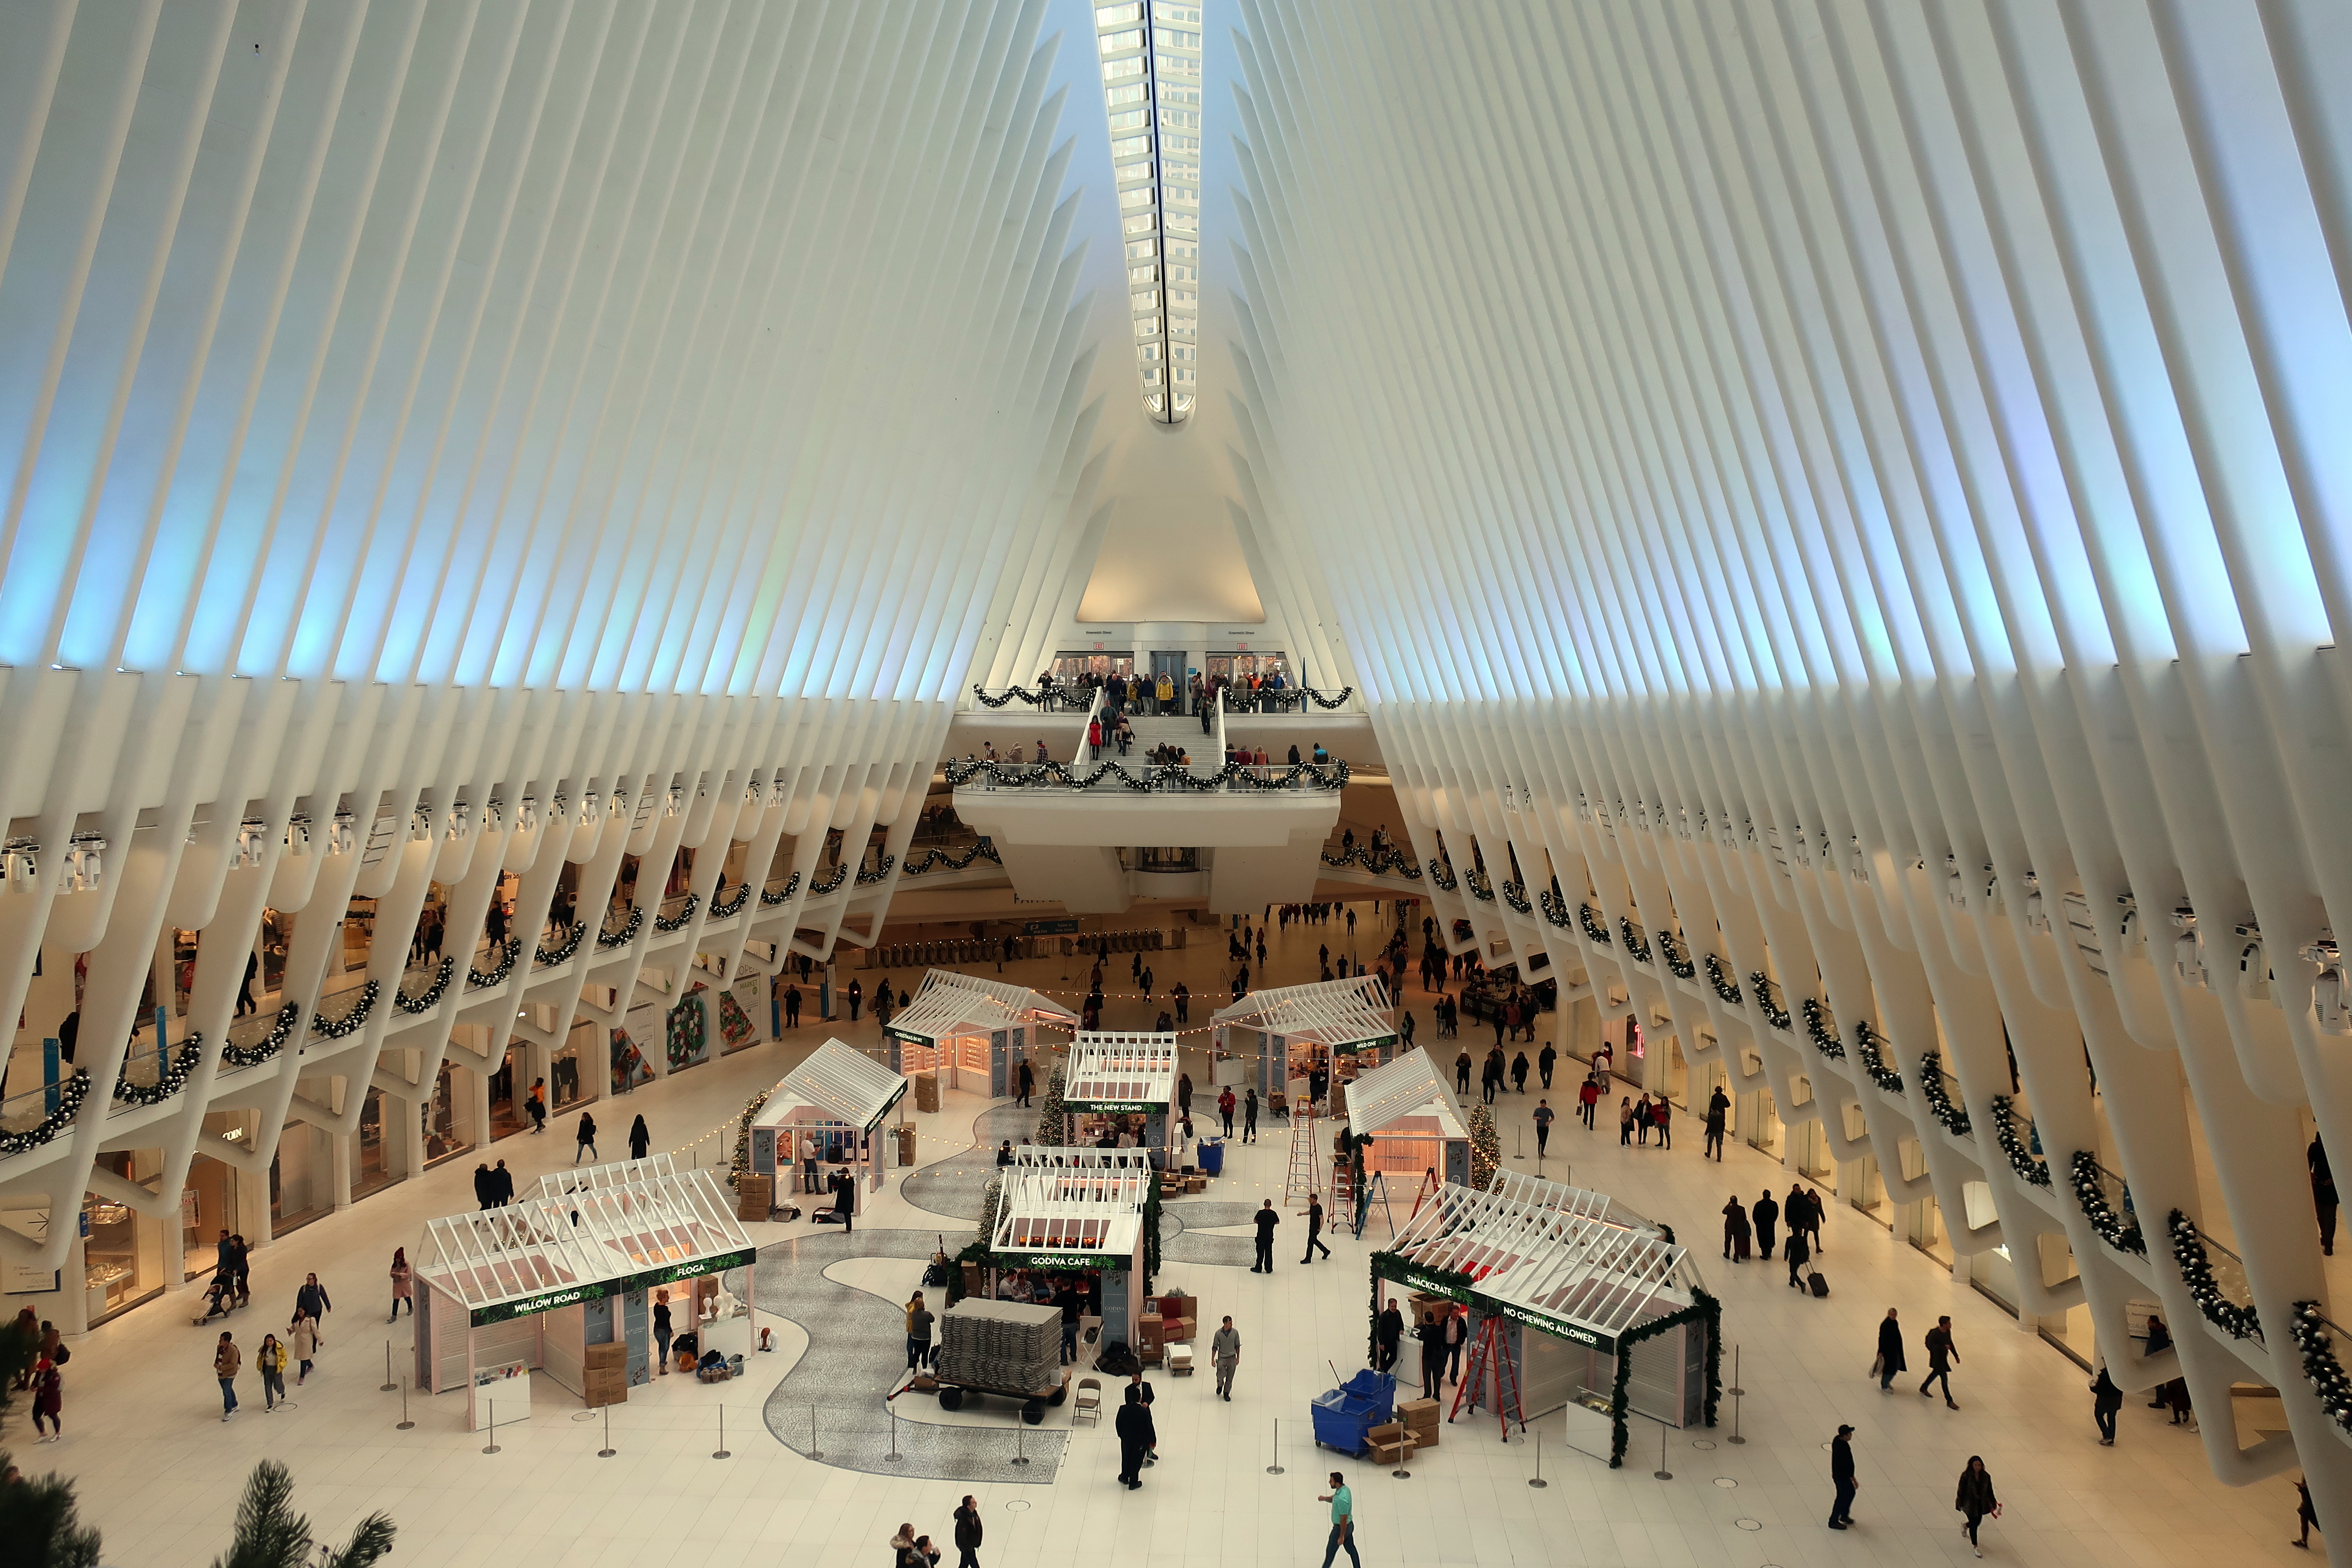
skyline, building, city, skyscraper, manhattan, downtown, dusk, evening, landmark, tower block, metropolis, urban area, geographical feature, human settlement, metropolitan area, architecture, tourist attraction, lobby, tourism